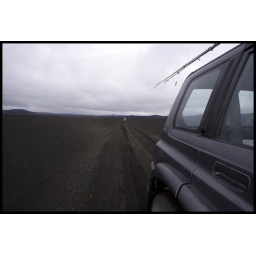
There was a black volcanic sand desert in all directions.